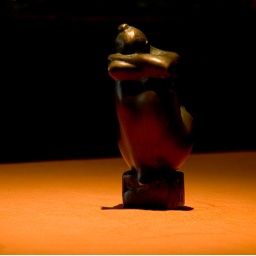
She was only 15-20 cm tall, sitting on the dining table in a restaurant.